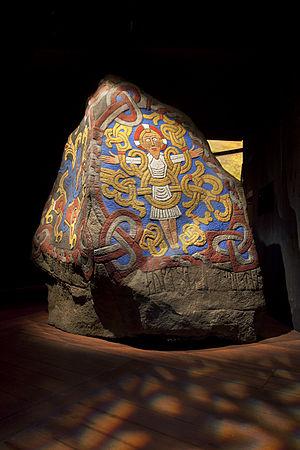
Selon l'historiographie traditionnelle, l’Âge des Vikings, ou ère viking, est le nom de la période qui suit immédiatement l'Âge de Vendel entre 793 et 1066 de notre ère. Cette période est marquée par l'expansion rapide du territoire des Vikings, guerriers et marchands scandinaves, qui lancent d'abord des raids côtiers en direction des monastères chrétiens, avant de remonter grâce aux fleuves vers l'intérieur des terres. Les invasions et pillages concernent une grande partie de l'Europe, y compris les territoires russes, le nord de l'Afrique et la Méditerranée, et même le nord-est de l'Amérique du Nord. Hormis l'exploration de l'Europe par ses océans et rivières grâce à leurs connaissances avancées en matière de navigation et l'extension de leurs routes de commerce à travers de vastes parties du continent, les peuples Vikings se sont aussi engagés dans des guerres, et ont, par leurs implantations durables sur de vastes pans du territoire, notamment contribué au développement du système féodal en Europe.
La christianisation des peuples scandinaves est la conversion progressive et tardive des peuples germaniques de l'Europe du Nord encore attachés à leurs croyances, qui abandonnent leur paganisme nordique pour embrasser le catholicisme. Elle met un terme, au XIᵉ siècle, à un long processus de christianisation des tribus germaniques initié dès l'époque romaine et qui s'effectua de façon plus ou moins pacifique ou violente. Il s'étala sur près de sept siècles à partir de la conversion des Goths à l'arianisme au IVᵉ siècle. Une lecture littérale de Snorri Sturluson a longtemps pu amener à croire à